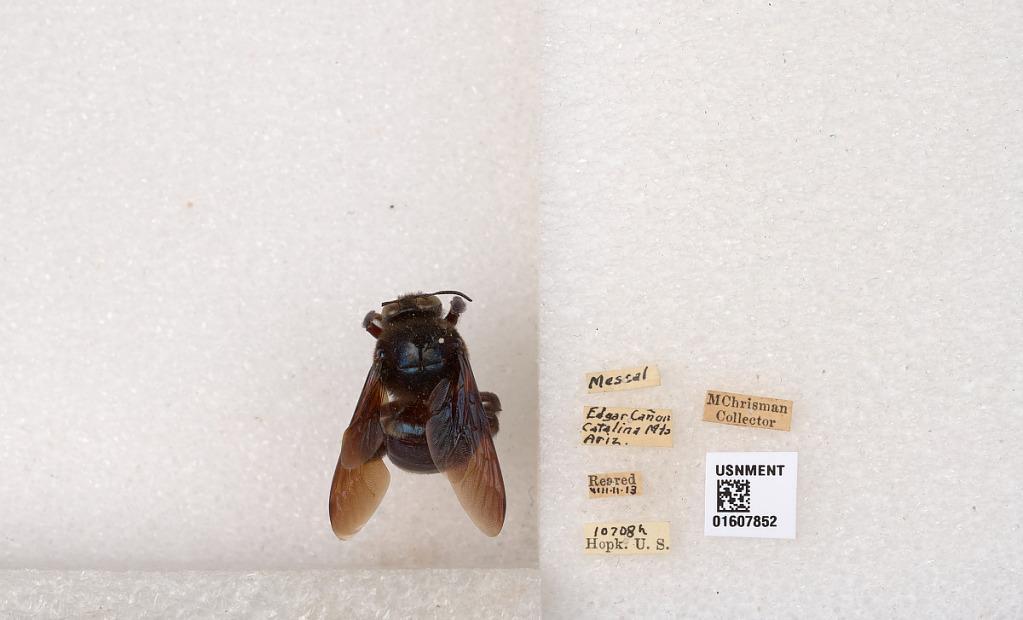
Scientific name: Xylocopa (Xylocopoides) californica arizonensis Cresson
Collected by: M. Chrisman
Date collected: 1913-8-11
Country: United States
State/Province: Arizona
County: Pima
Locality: Edgar Canyon, Santa Catalina Mountains
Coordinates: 32.3833, -110.667